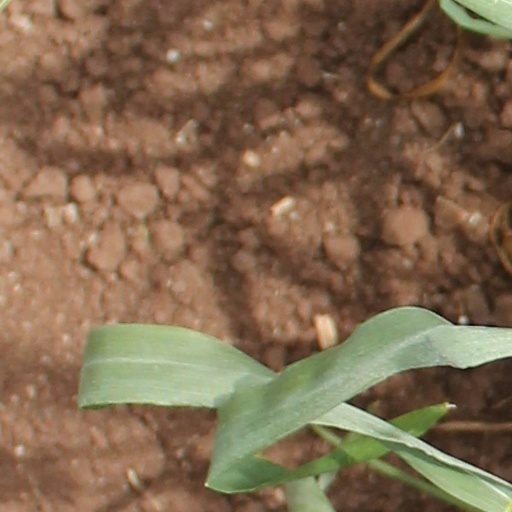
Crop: wheat